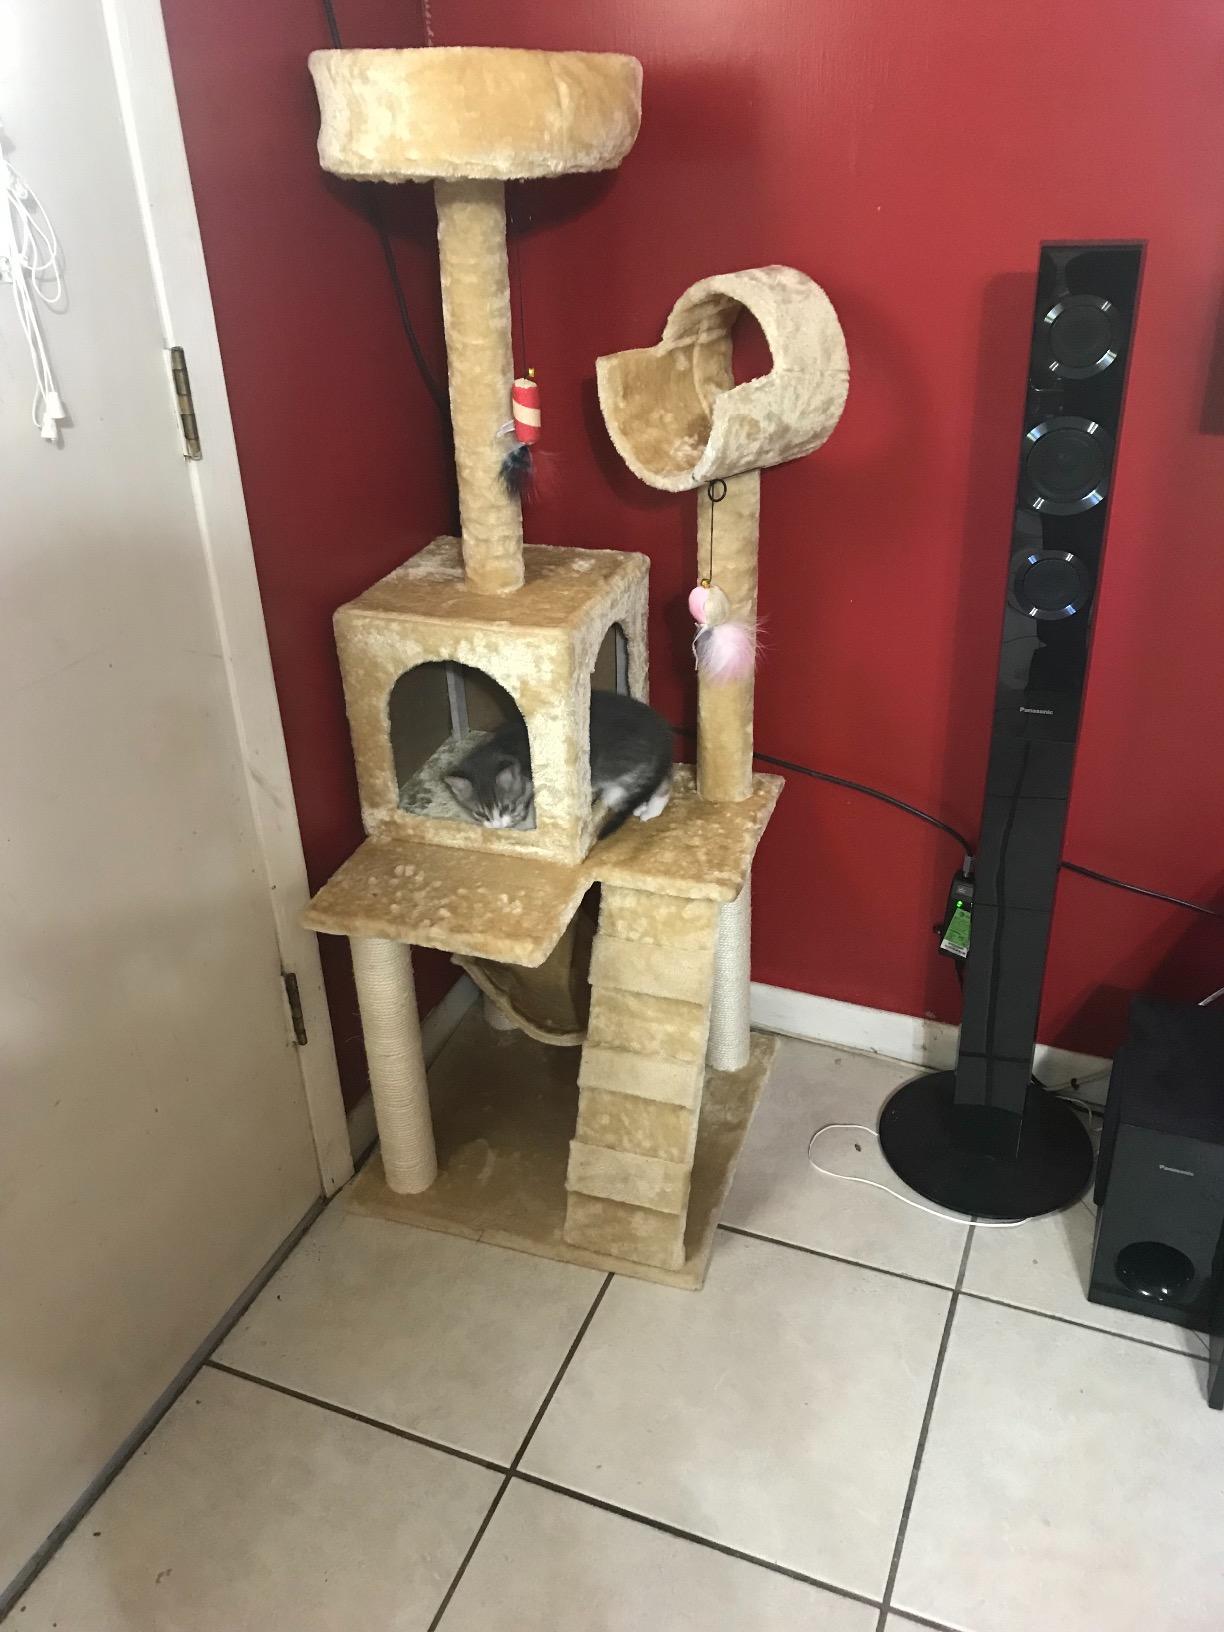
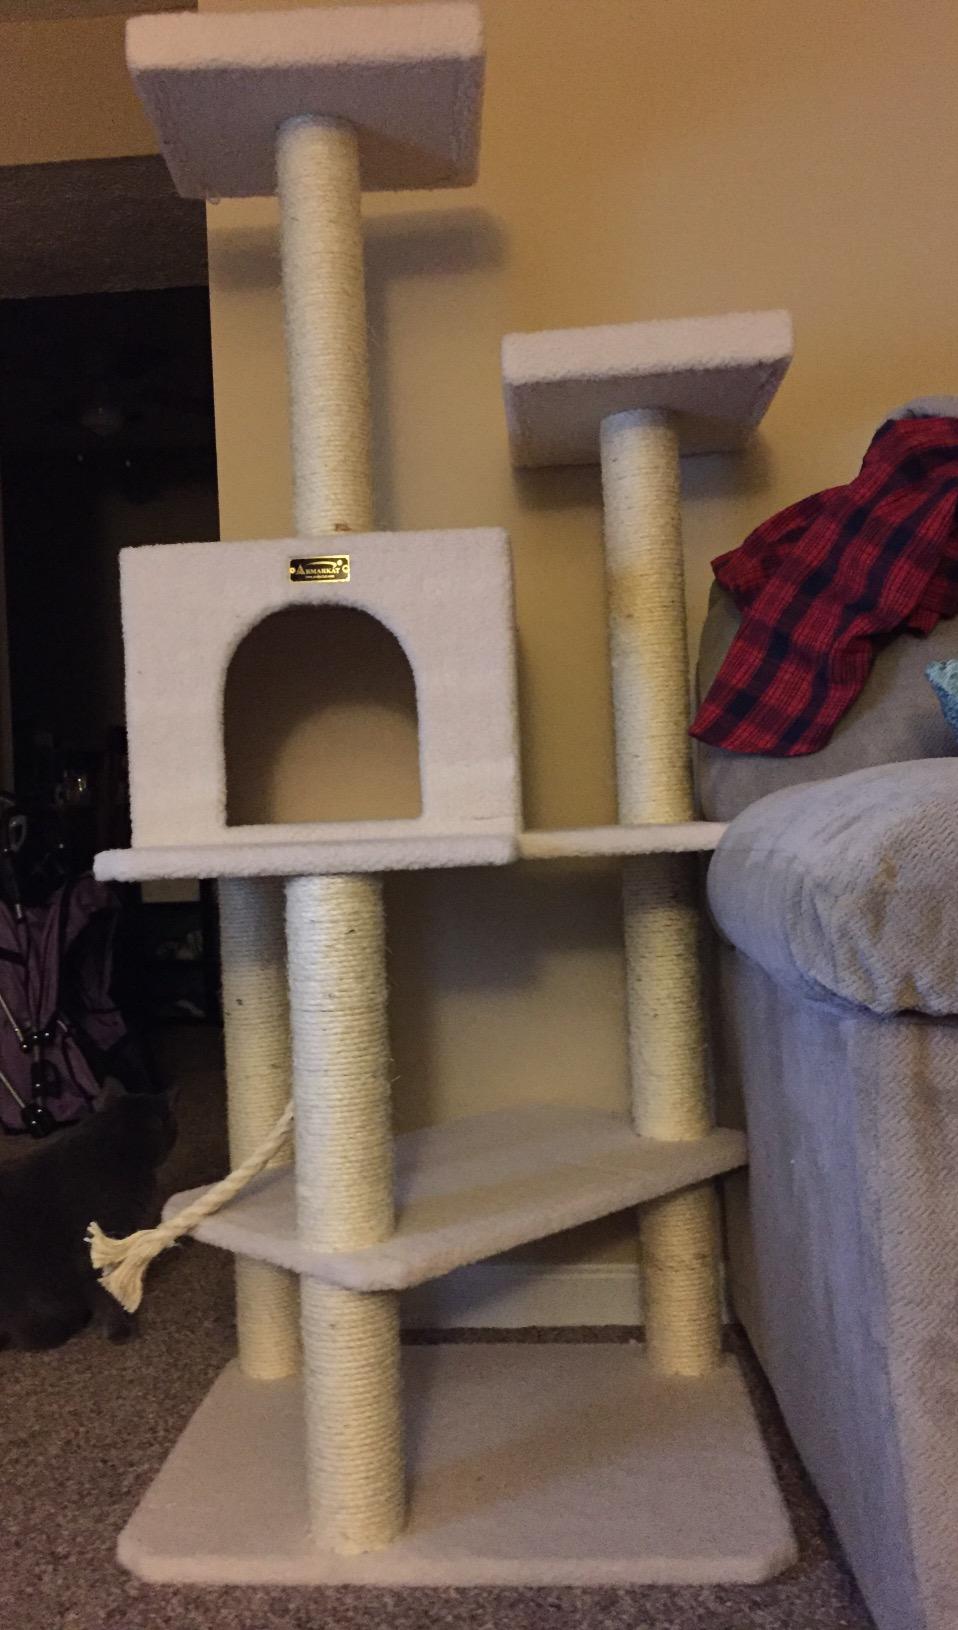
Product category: items_cat tree
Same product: no